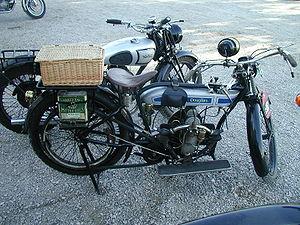
Douglas était une marque anglaise de motos qui a développé son activité entre 1907 et 1957 et qui est connue pour son moteur bicylindre à plat.